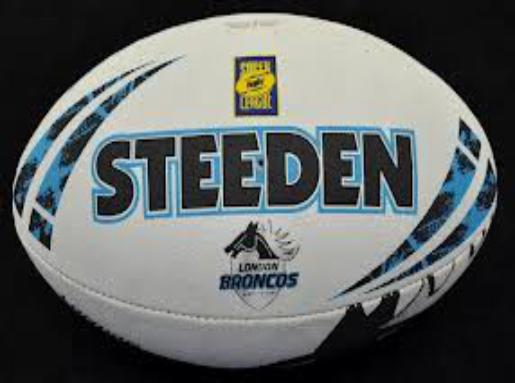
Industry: Sports